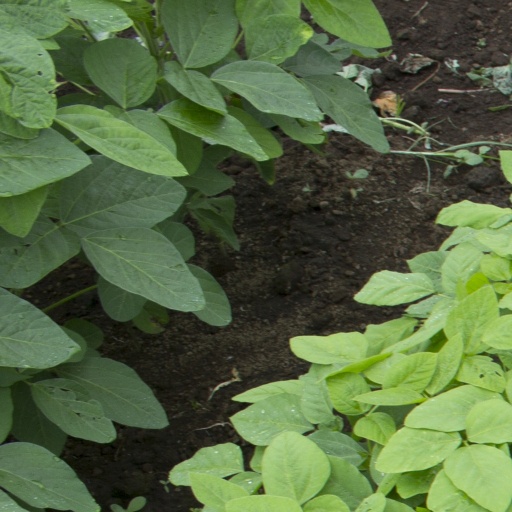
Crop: soybean